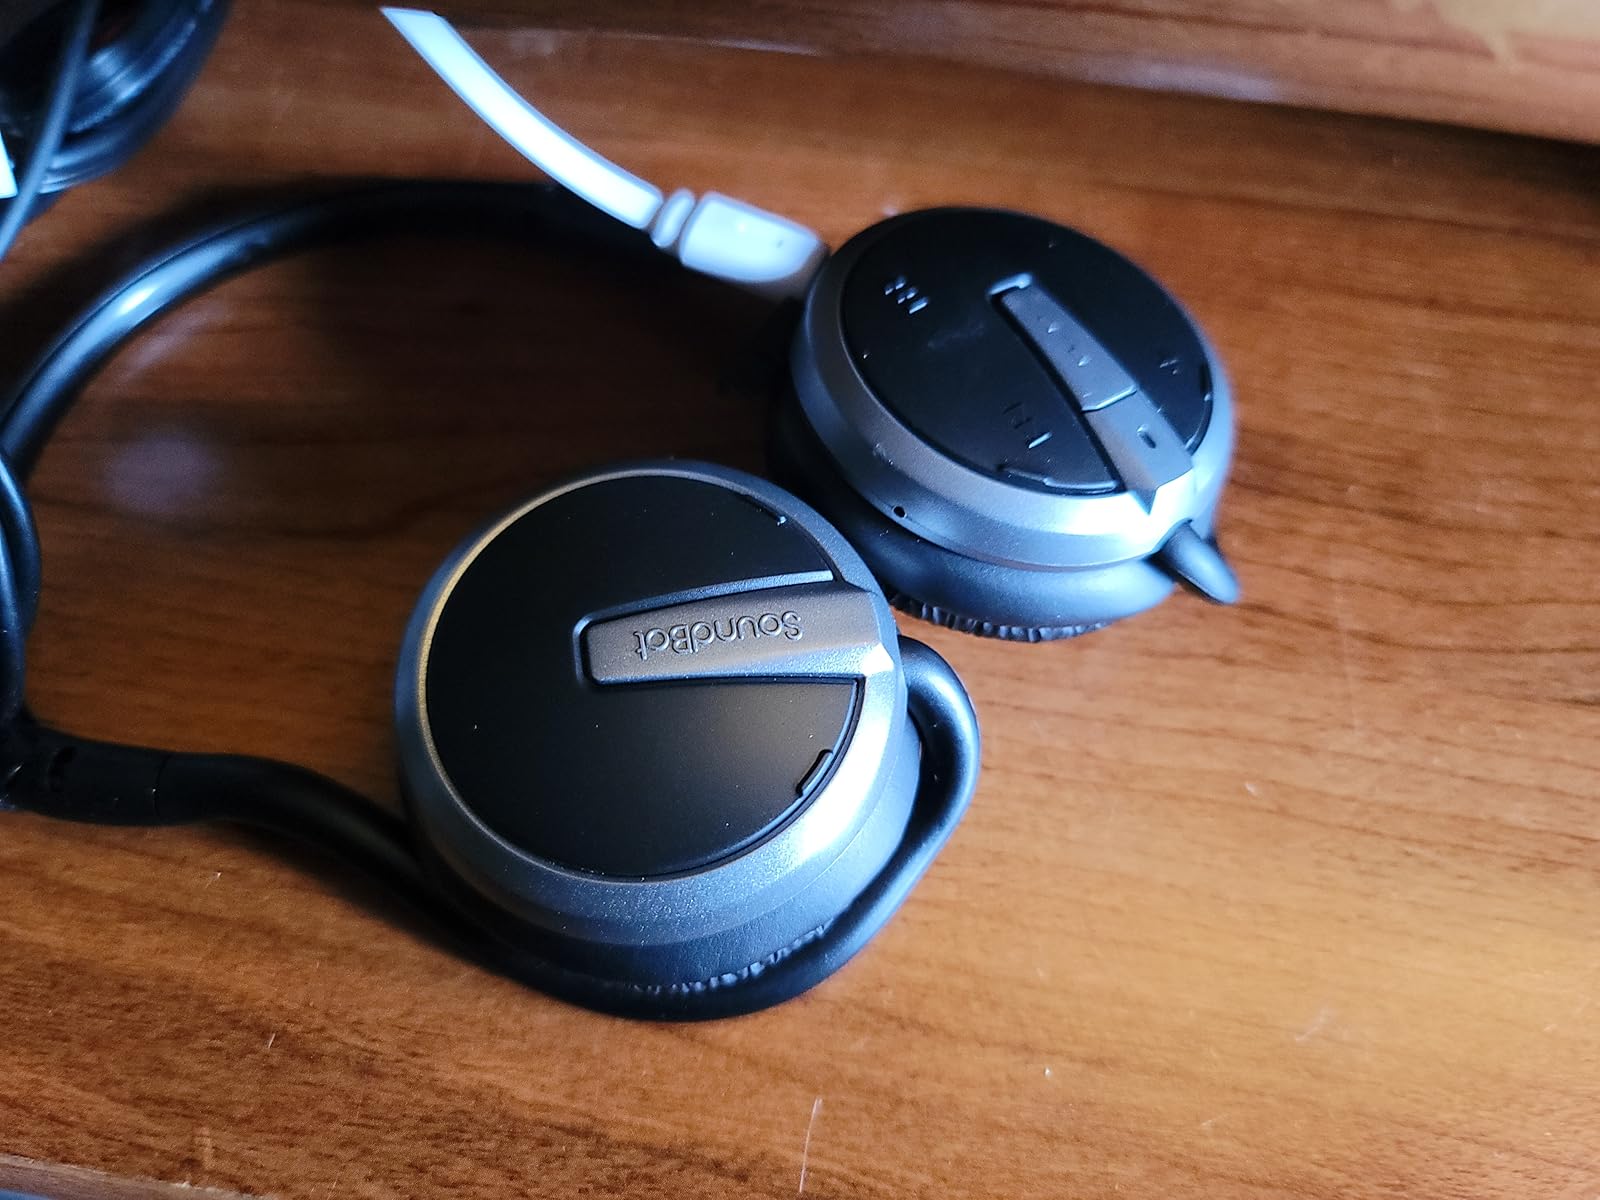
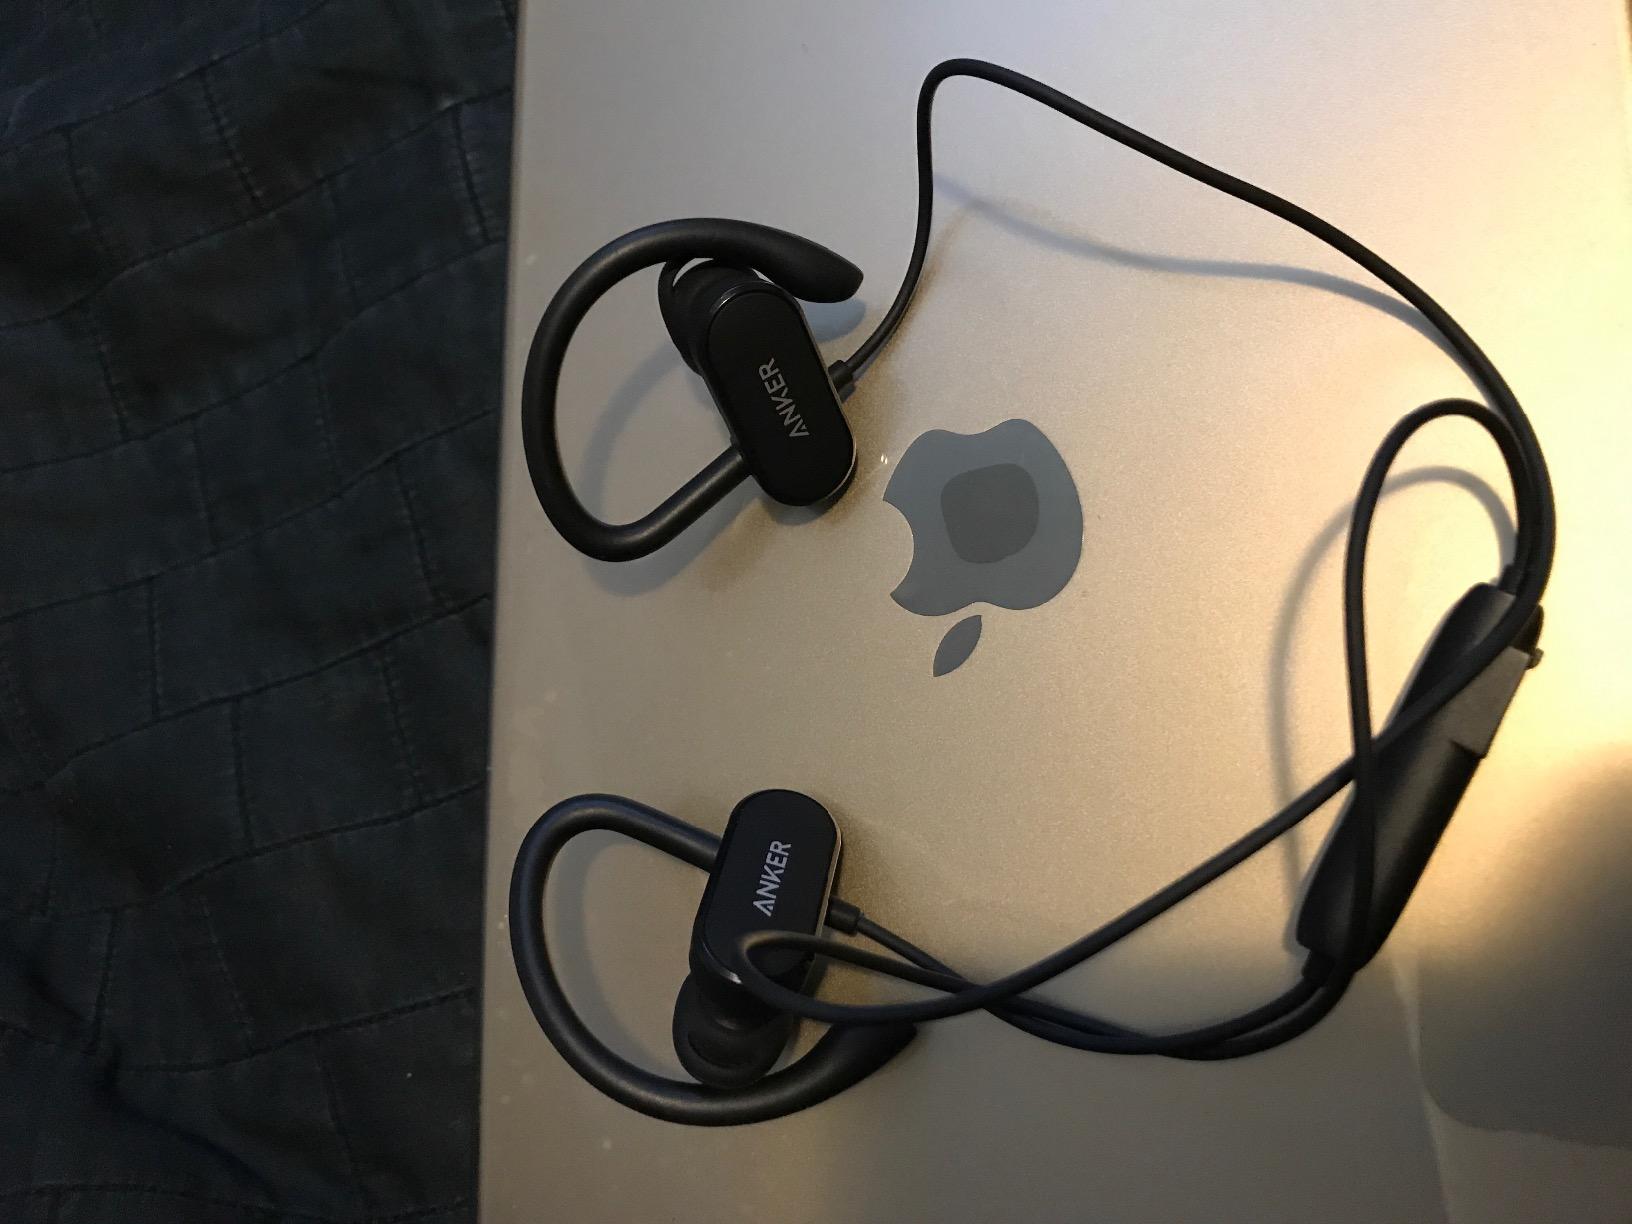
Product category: headphones
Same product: no